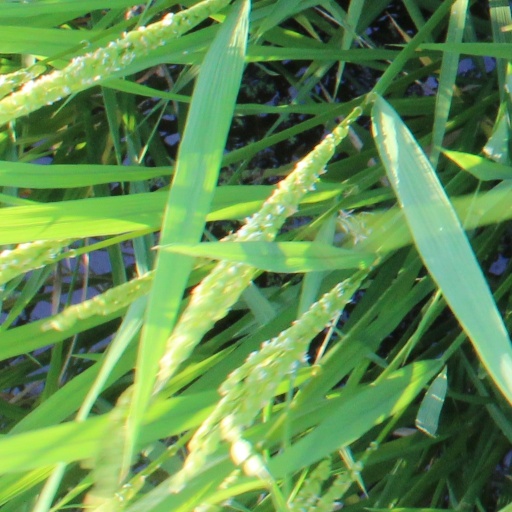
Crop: rice